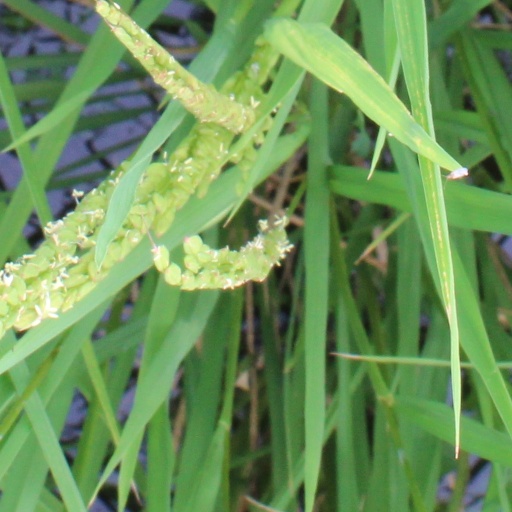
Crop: rice